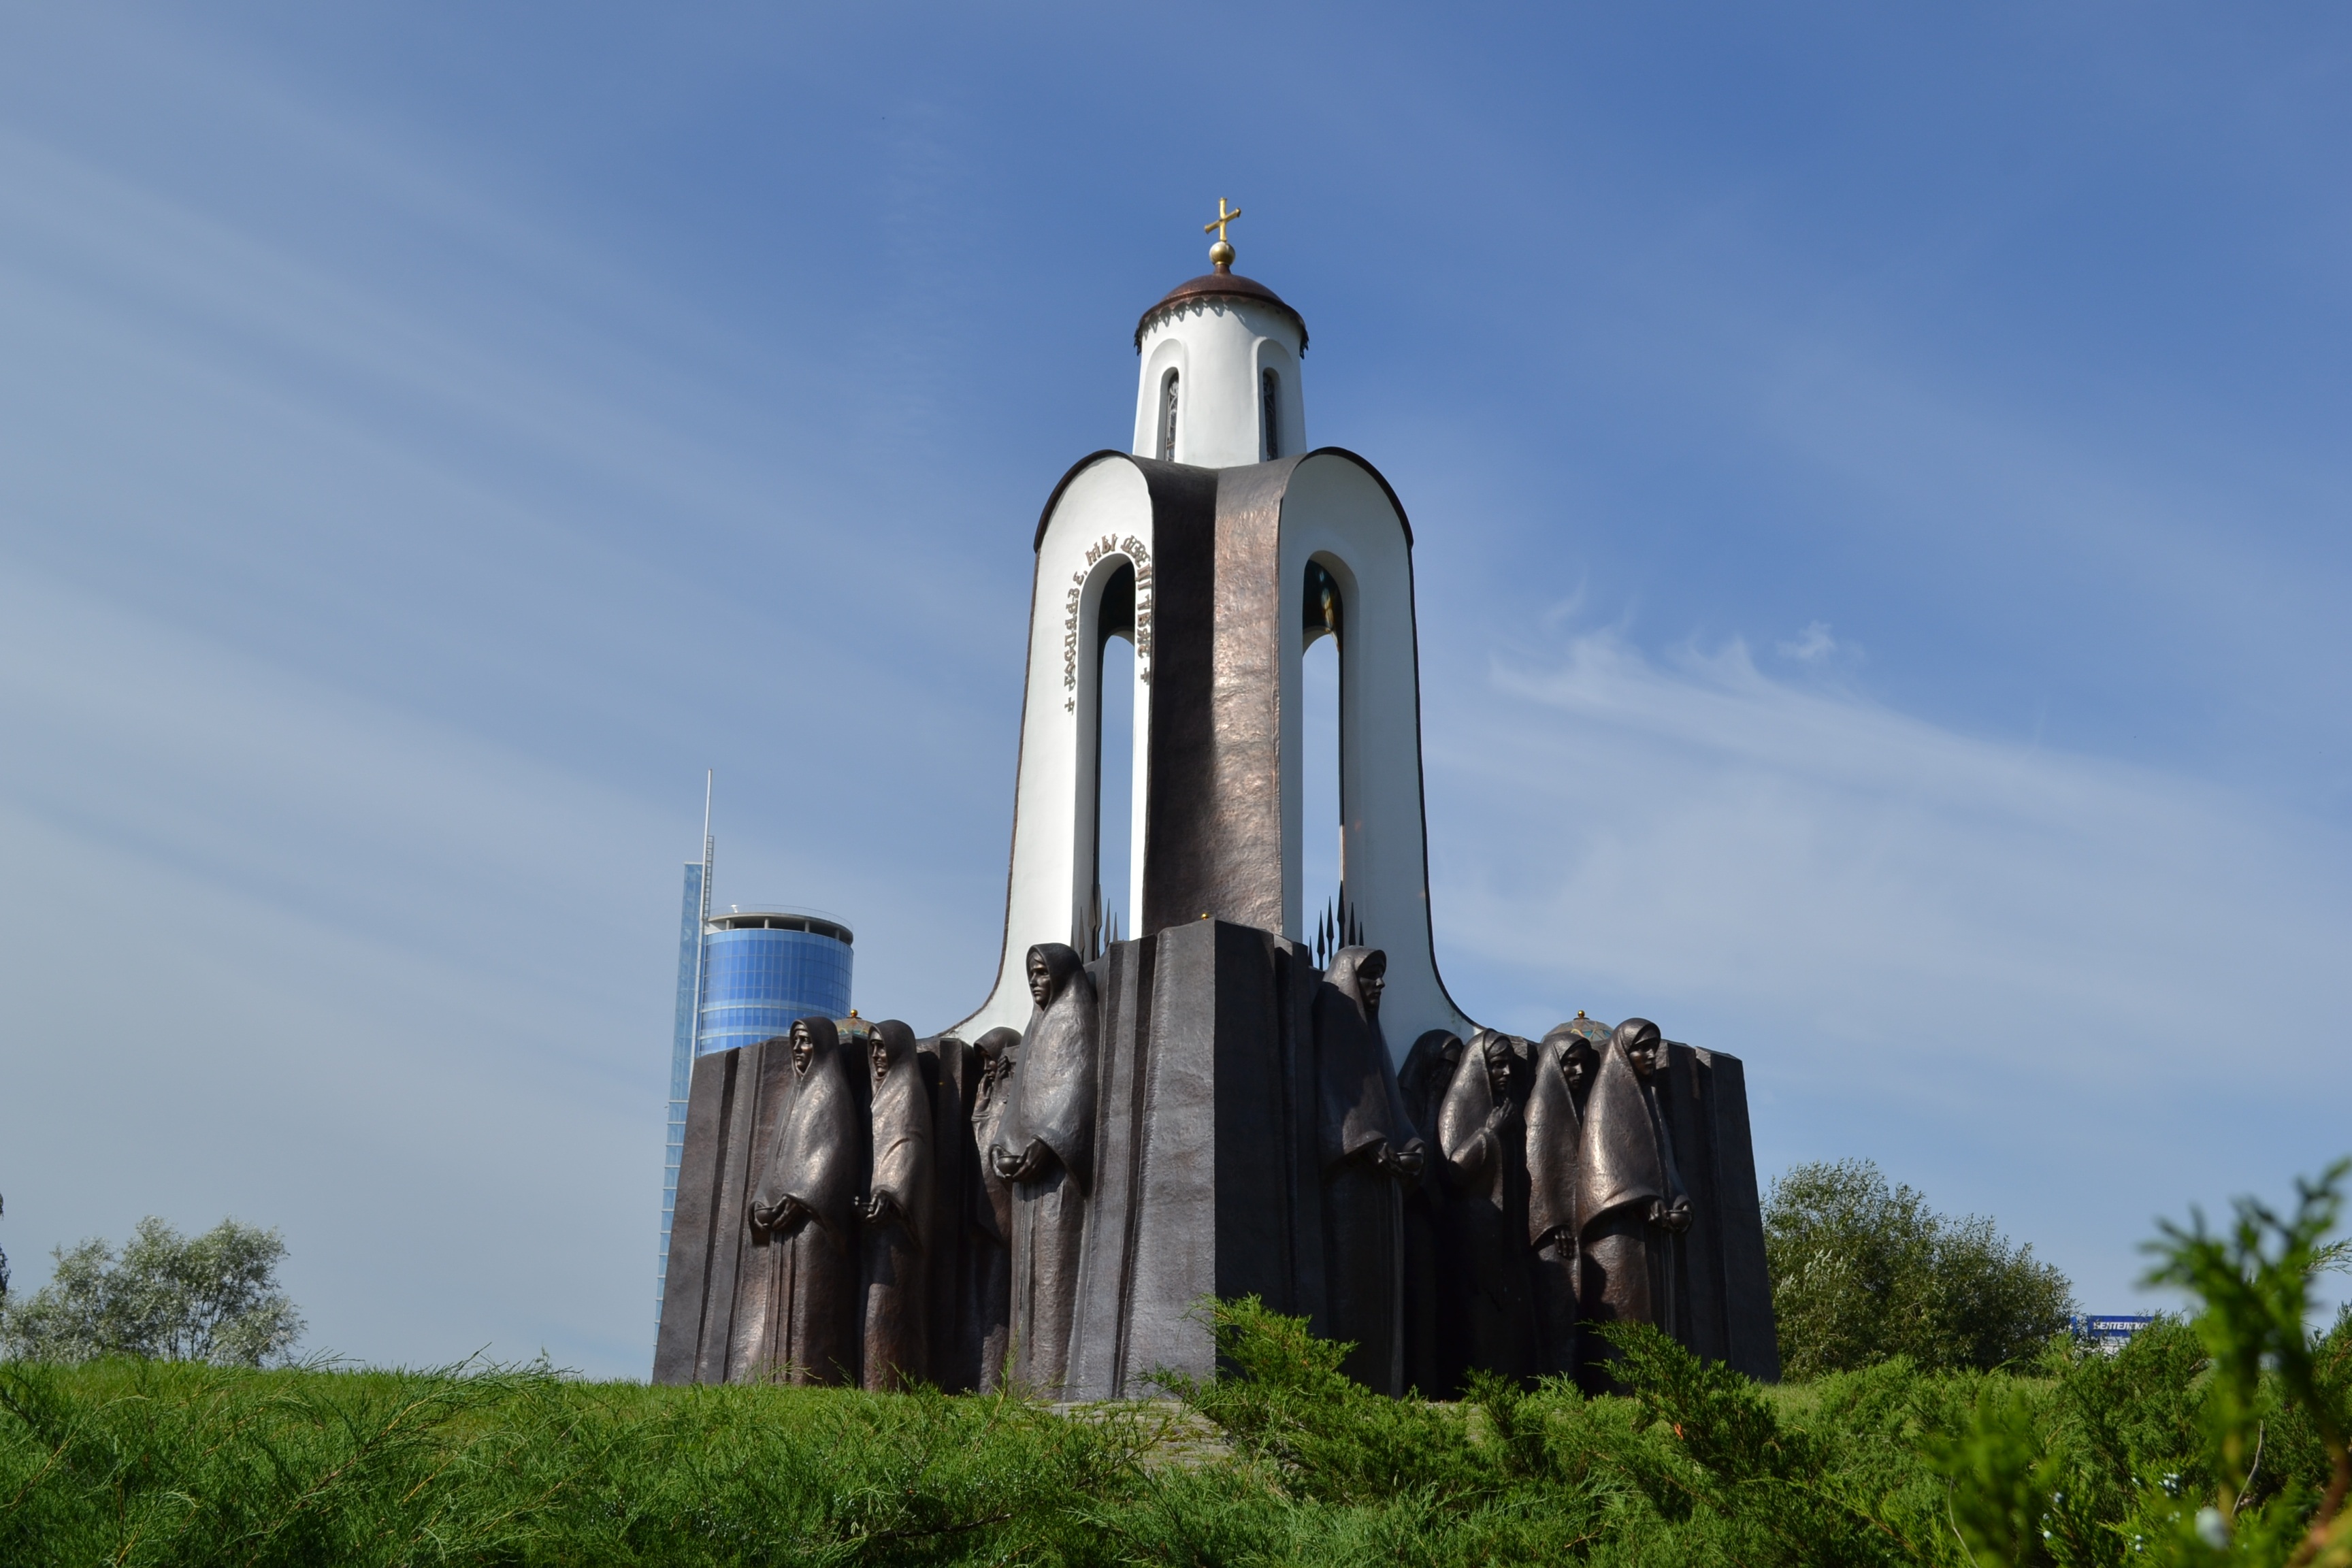
architecture, building, europe, tower, landmark, church, chapel, place of worship, steeple, belarus, minsk, belorussian